Cave Noire

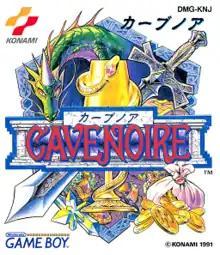

Cave Noire (カーブノア) is a Japanese roguelike video game developed and published by Konami and released on April 19, 1991, for the Nintendo Game Boy. It has never been officially released in the west.